Simony Hut

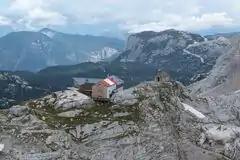
A view of the Simony Hut and the Dachstein Chapel (centre right) from the east.

As the Simony Hut lies near the Hallstätter Glacier, most routes require knowledge of glacier crossing with appropriate equipment. The only exceptions are the paths to the Wiesberg House and the Gjaidalm.